Padmaprabha

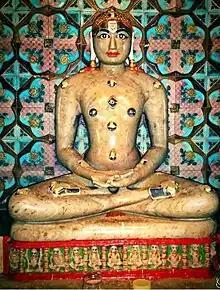
Idol of Padmaprabha Bhagwan at Laxmani Tirth, Alirajpur, Madhya Pradesh, India

Padmaprabha, also known as Padmaprabhu, was the sixth Jain Tirthankara of the present age ("Avsarpini"). According to Jain beliefs, he became a siddha – a liberated soul which has destroyed all of its karma.